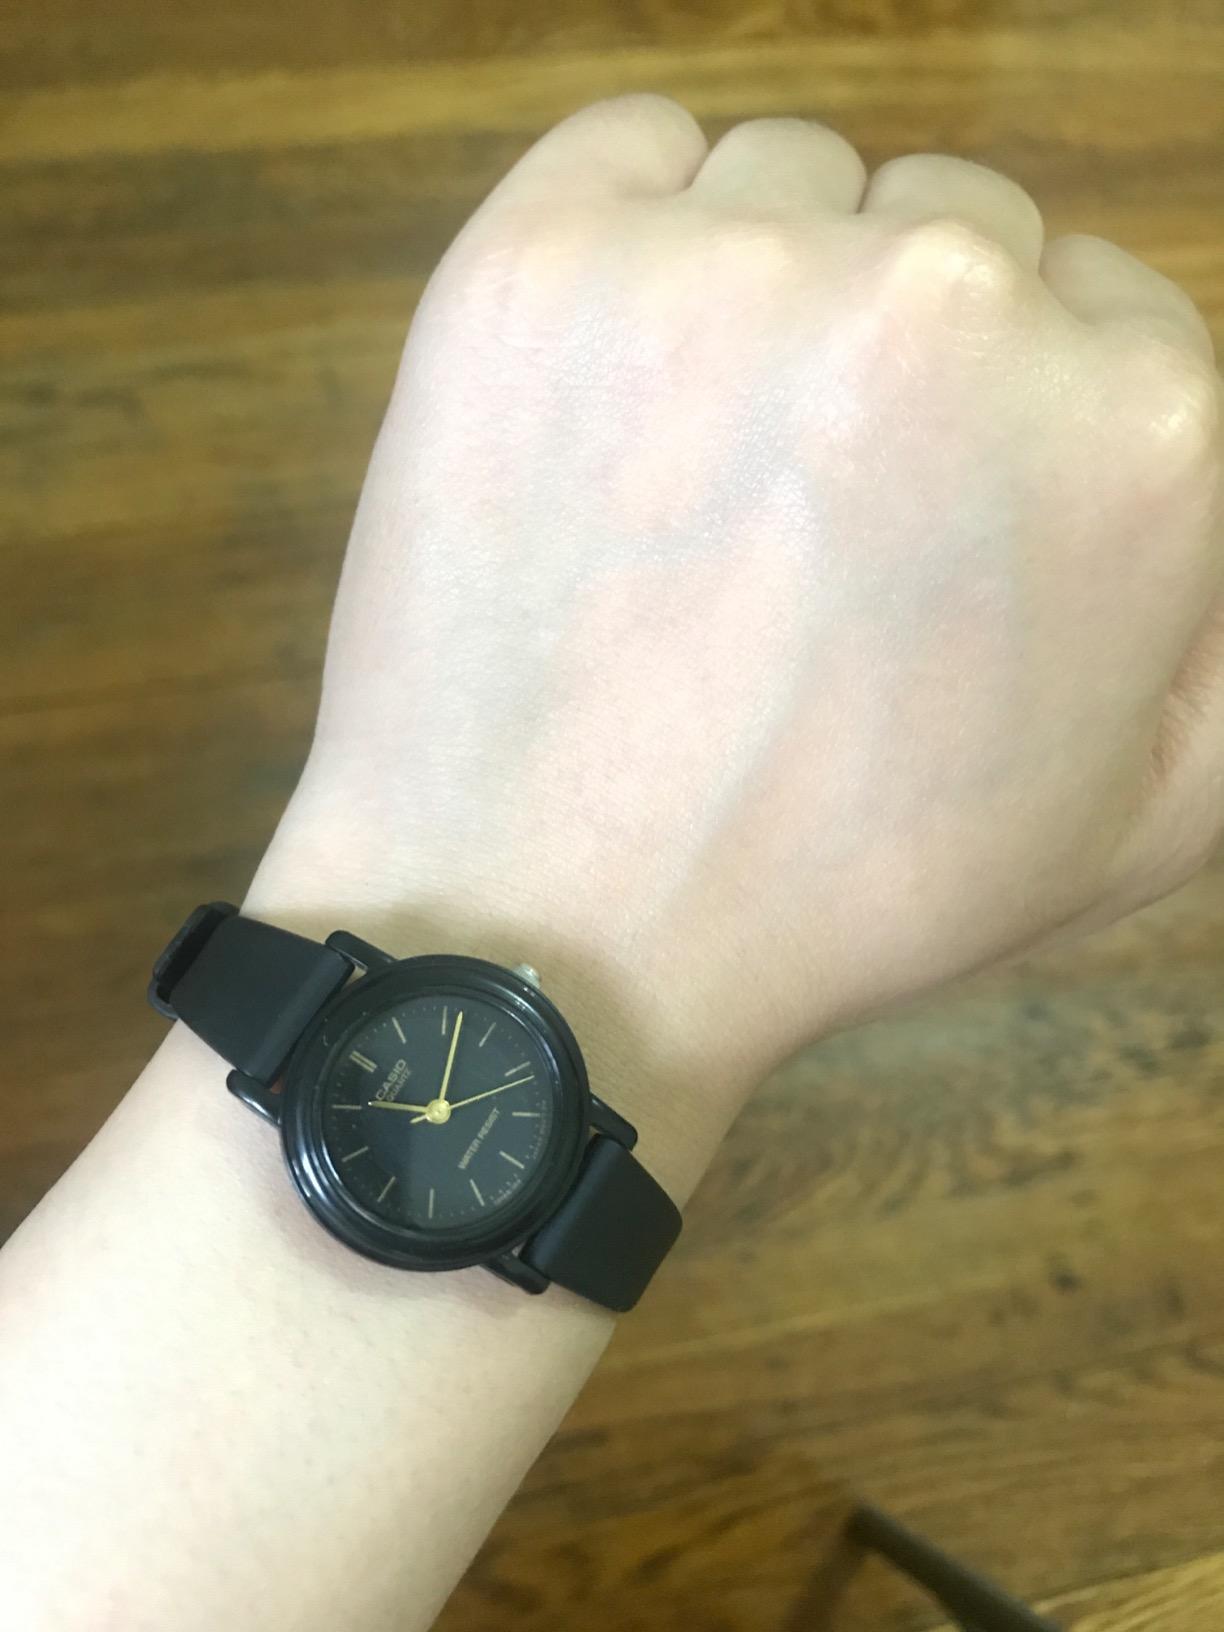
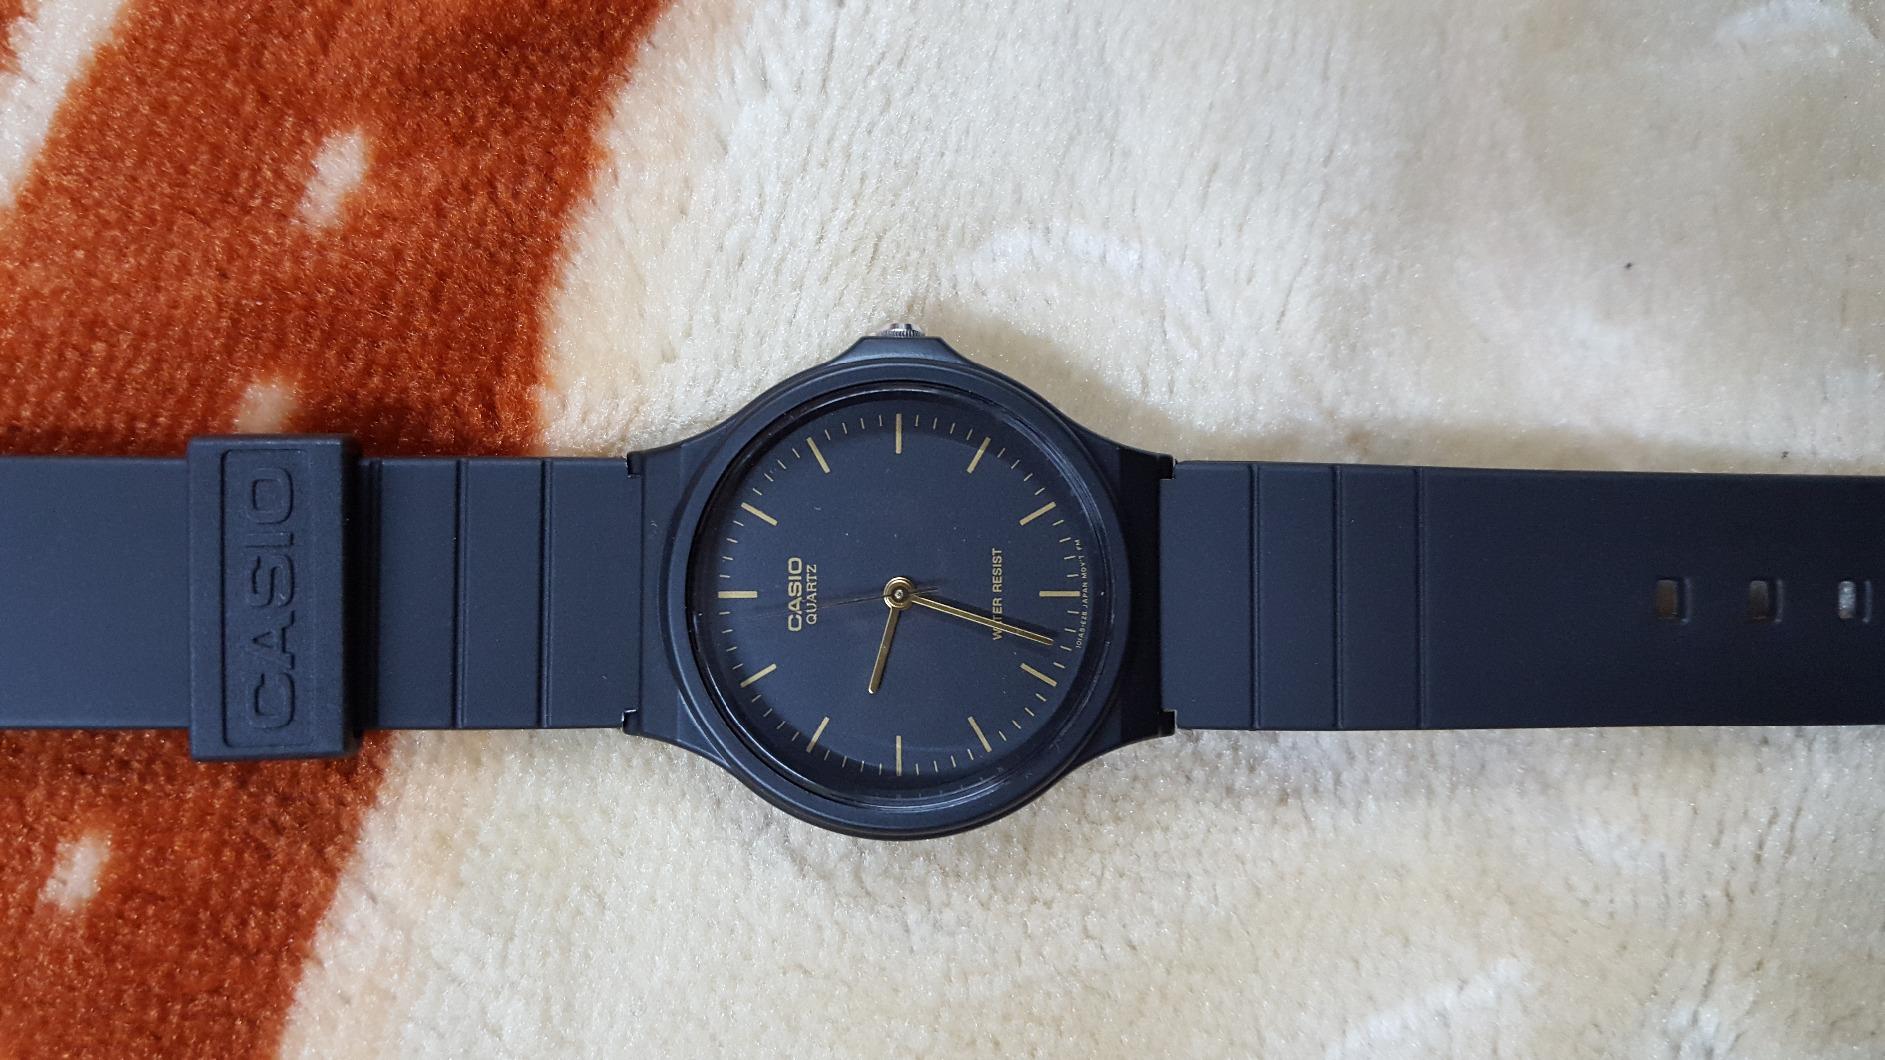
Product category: accessories_watch
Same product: no